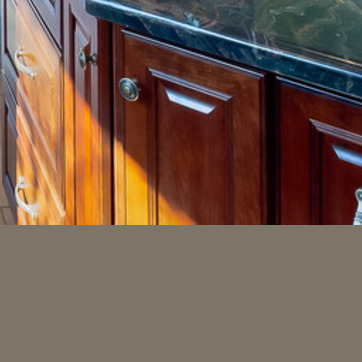
Material: wood